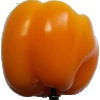
Label: Pepper Yellow 1